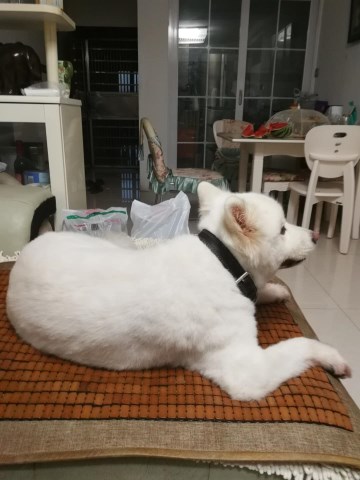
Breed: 2192-n000088-Samoyed